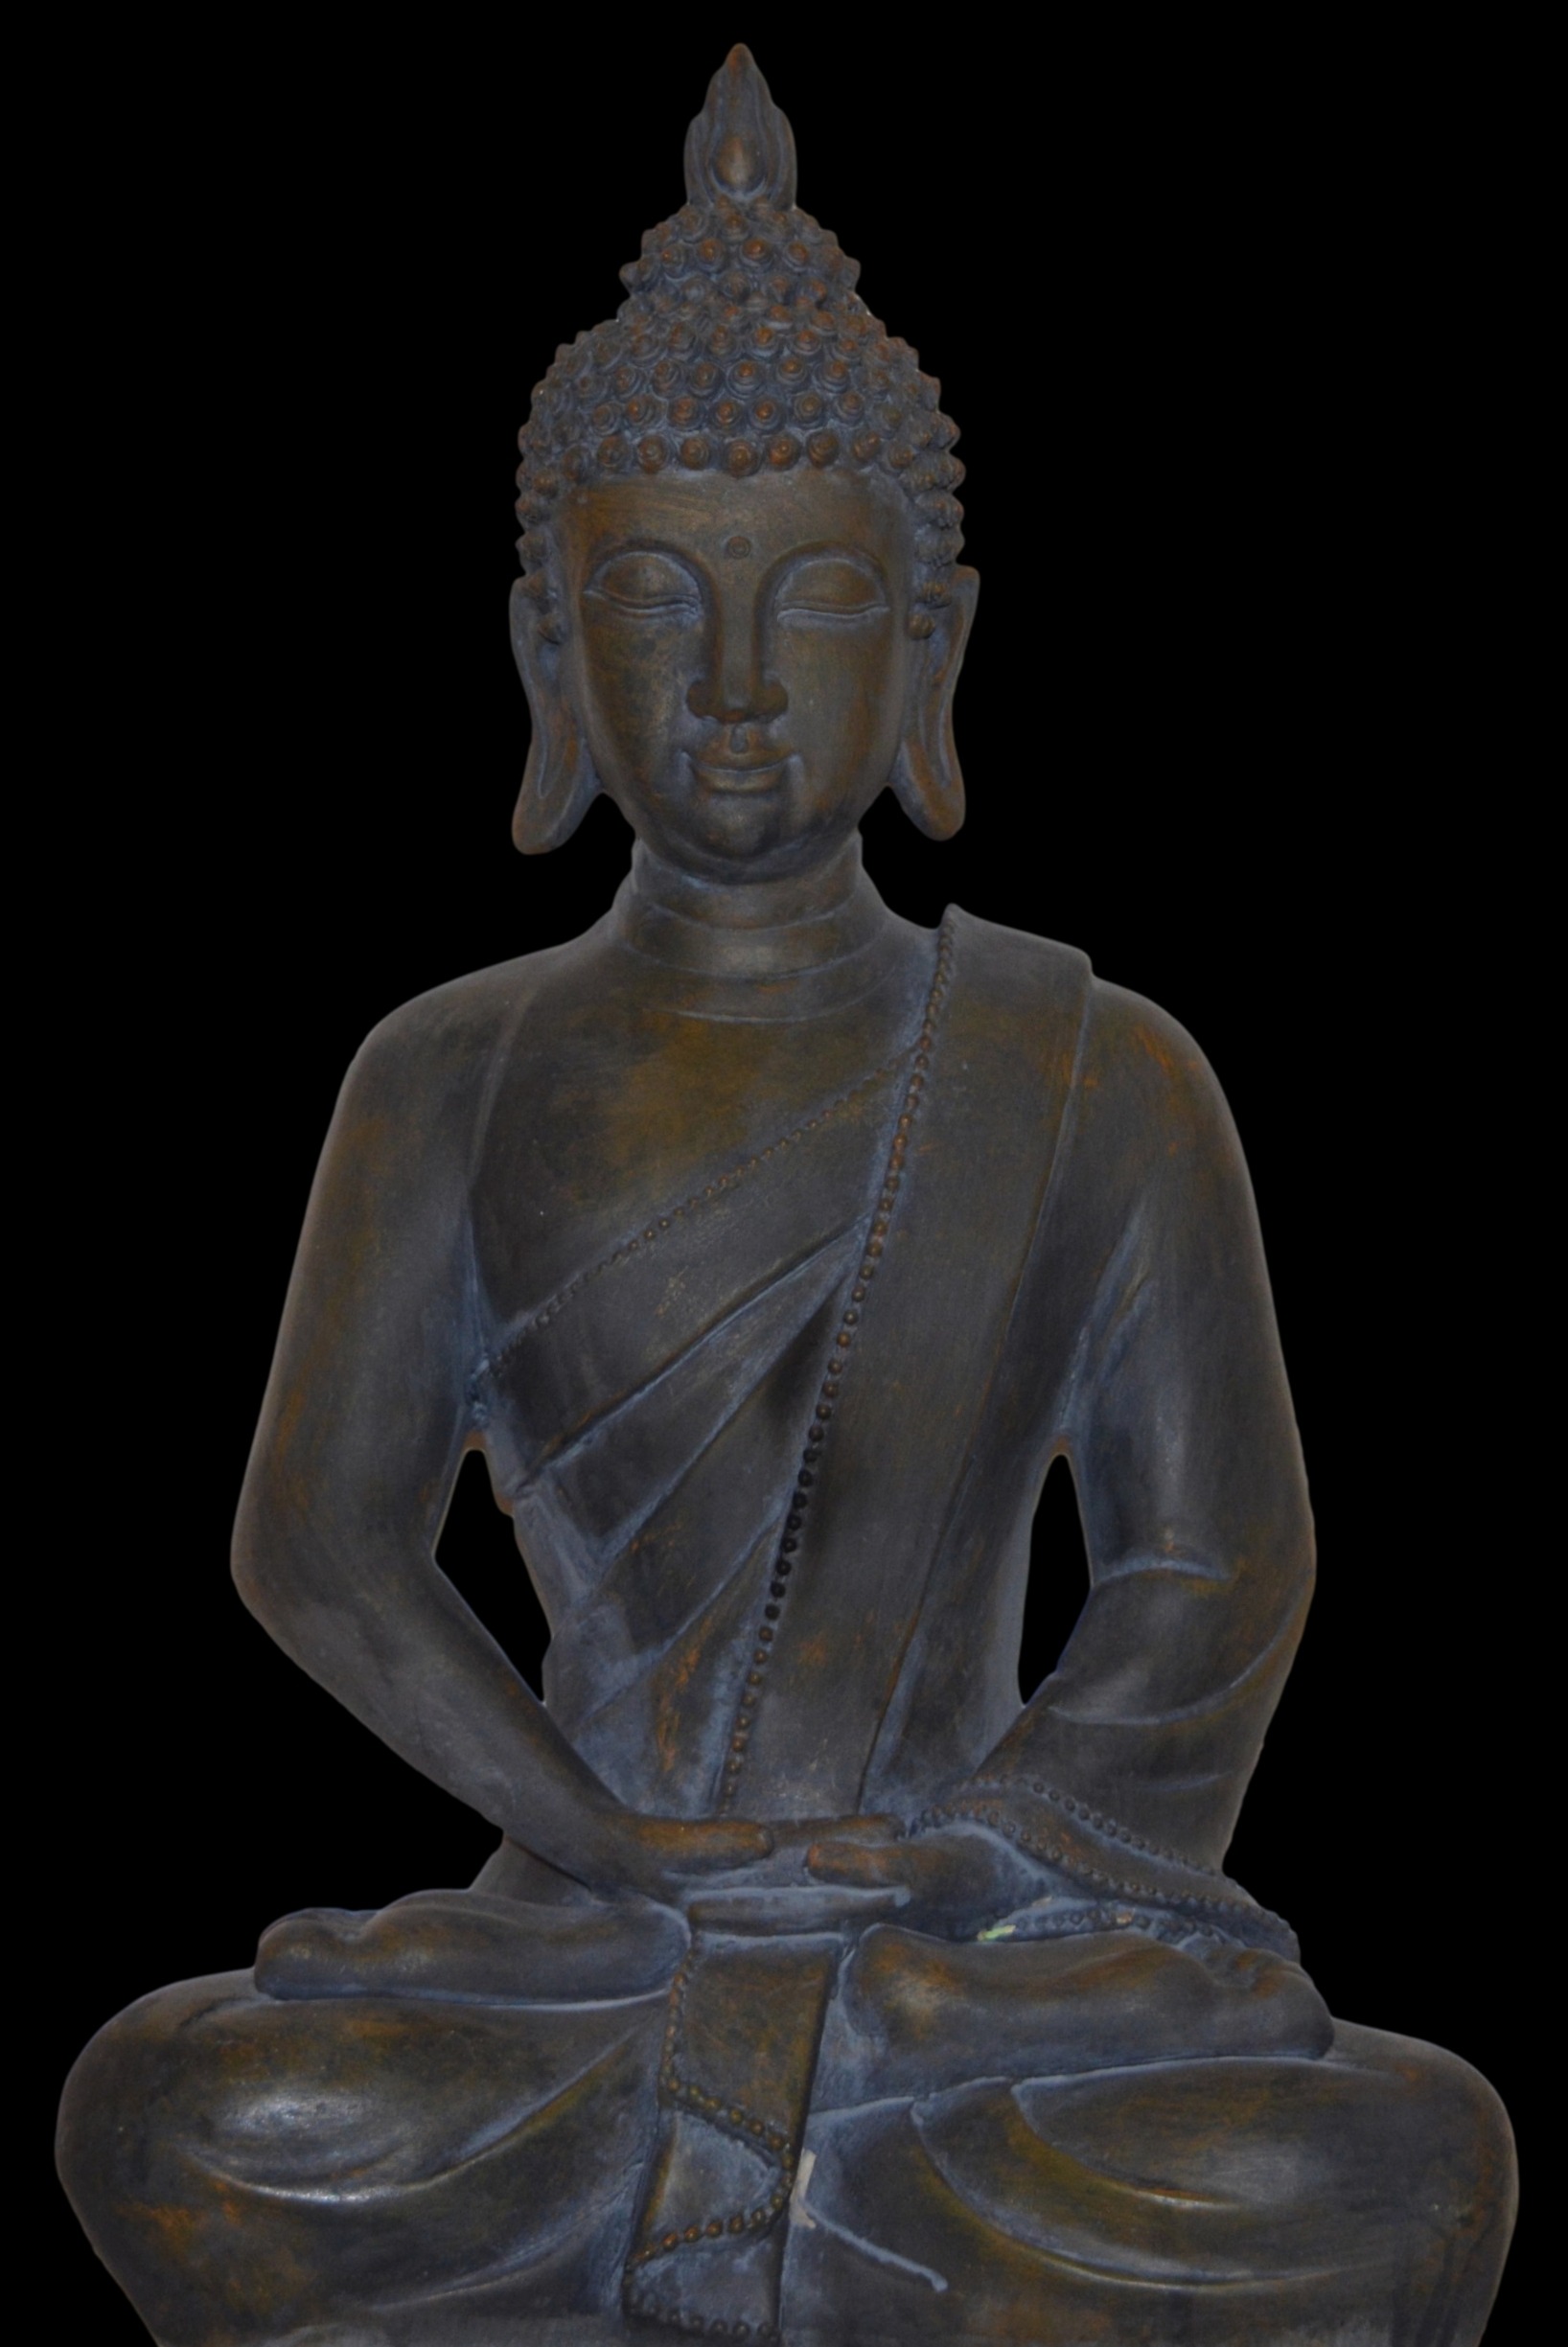
monument, statue, rest, zen, sculpture, art, meditation, buddha, image, carving, spirituality, stone carving, gautama buddha, ancient history, human positions, classical sculpture